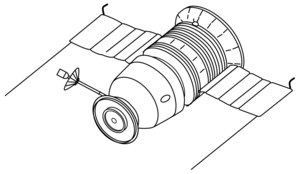
Sojuz-programmet / Sojuzversioner / Aflyste Sojuzversioner
Sojuz er et bemandet rumfartøj, der blev udviklet af Sovjetunionen. Efter opløsningen af Sovjetunionen blev det overtaget den Føderale russiske rumfartsorganisation.